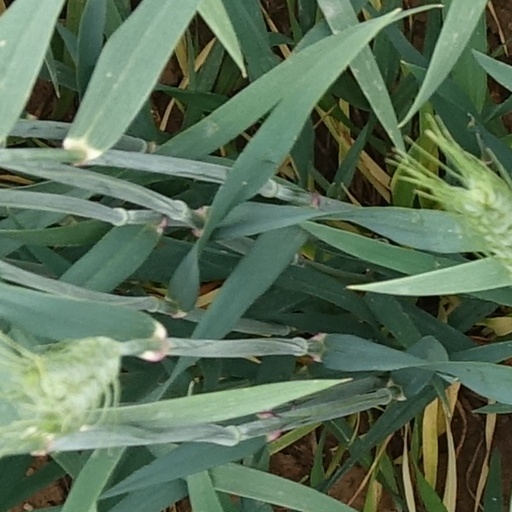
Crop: wheat